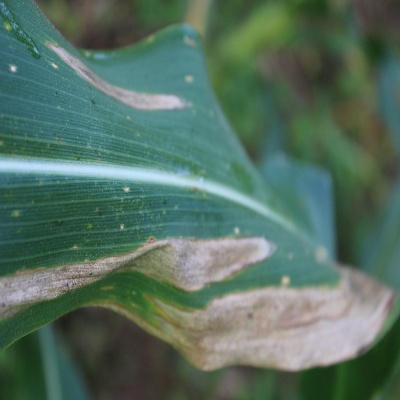
Crop: Maize
Condition: leaf spot